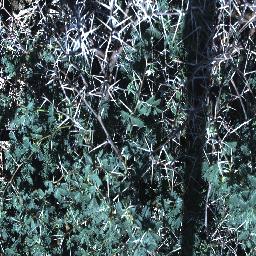
Label: prickly_acacia